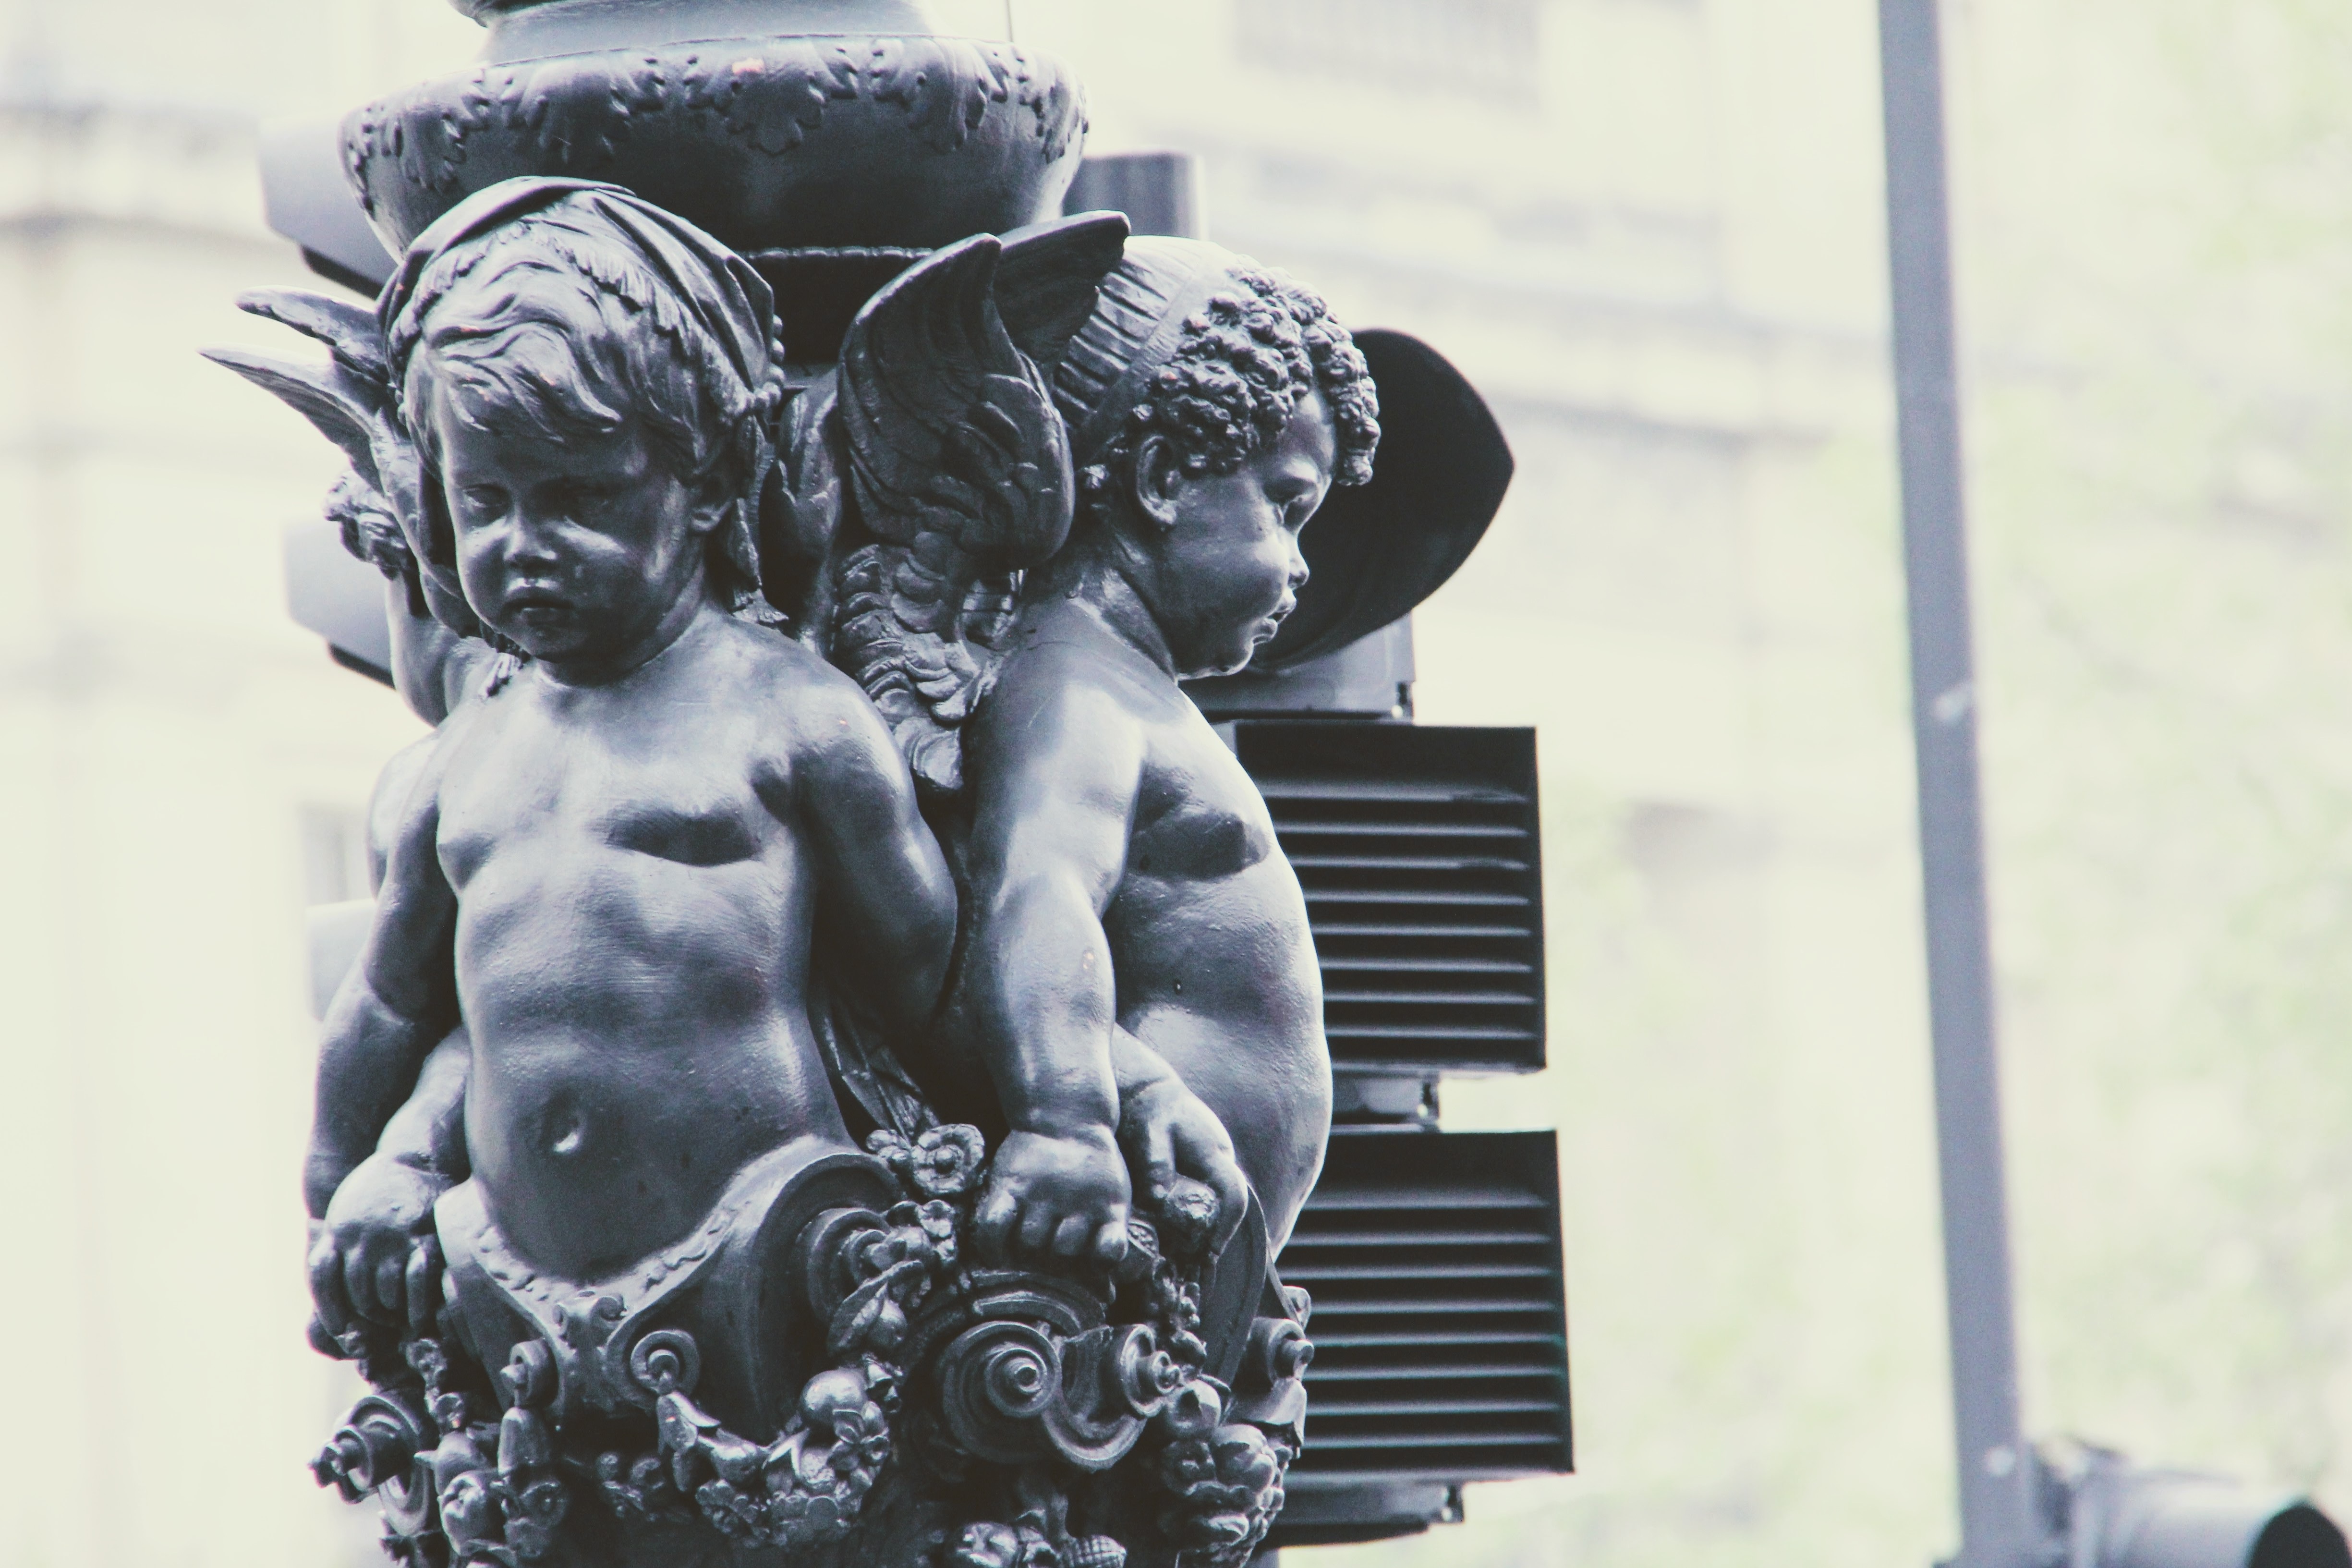
monument, statue, england, sculpture, london, angel, art, detail, united kingdom